Lockheed F-94 Starfire

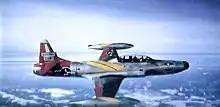
59th Fighter-Interceptor Squadron F-94B 50-881 flying over Labrador

During 1952, F-94Bs were sent to the 59th Fighter-Interceptor Squadron at Goose AFB, Labrador from Otis AFB, Massachusetts; furthermore, a detachment of the 59th was sent to Thule Air Base, Greenland to provide air defense of the area, although it was still under construction to back up the DEW Line. Thule was a staging base at the time for the SAC B-36 Peacemaker intercontinental bomber, which would proceed from there in wartime to targets in the Soviet Union using the great circle route over the North Pole. This was both the first F-89 squadron assigned to Canada and also the first squadron assigned to NEAC.